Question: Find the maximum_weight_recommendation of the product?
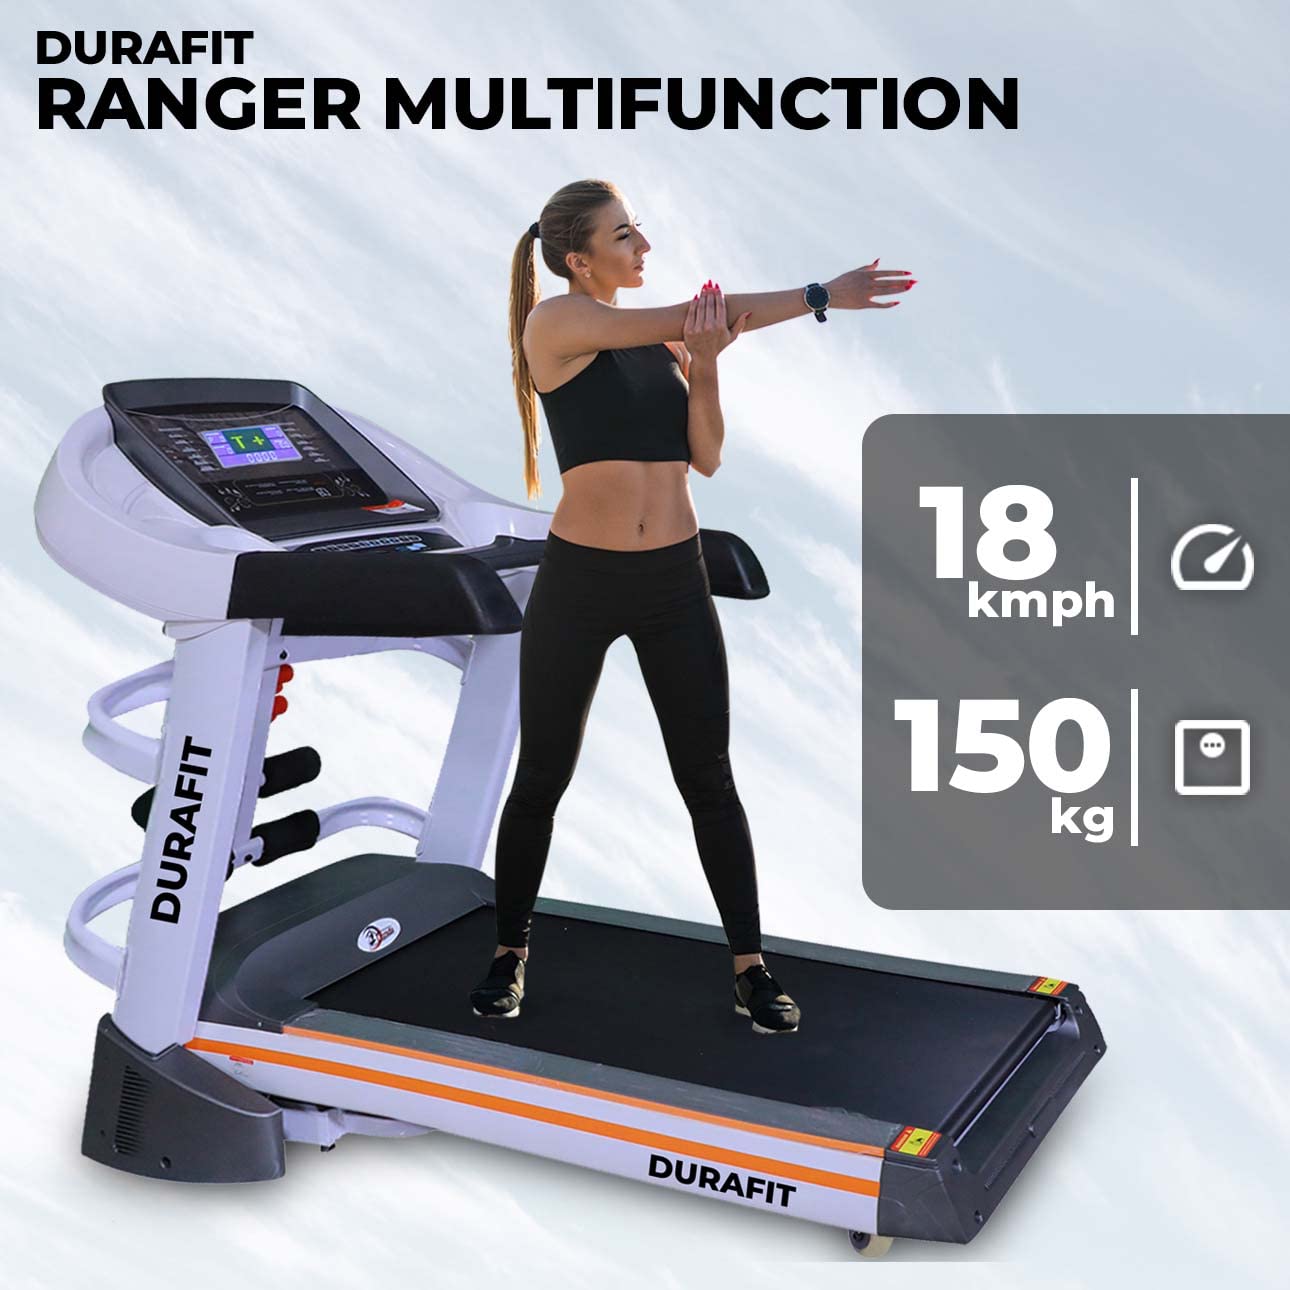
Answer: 150 kilogram